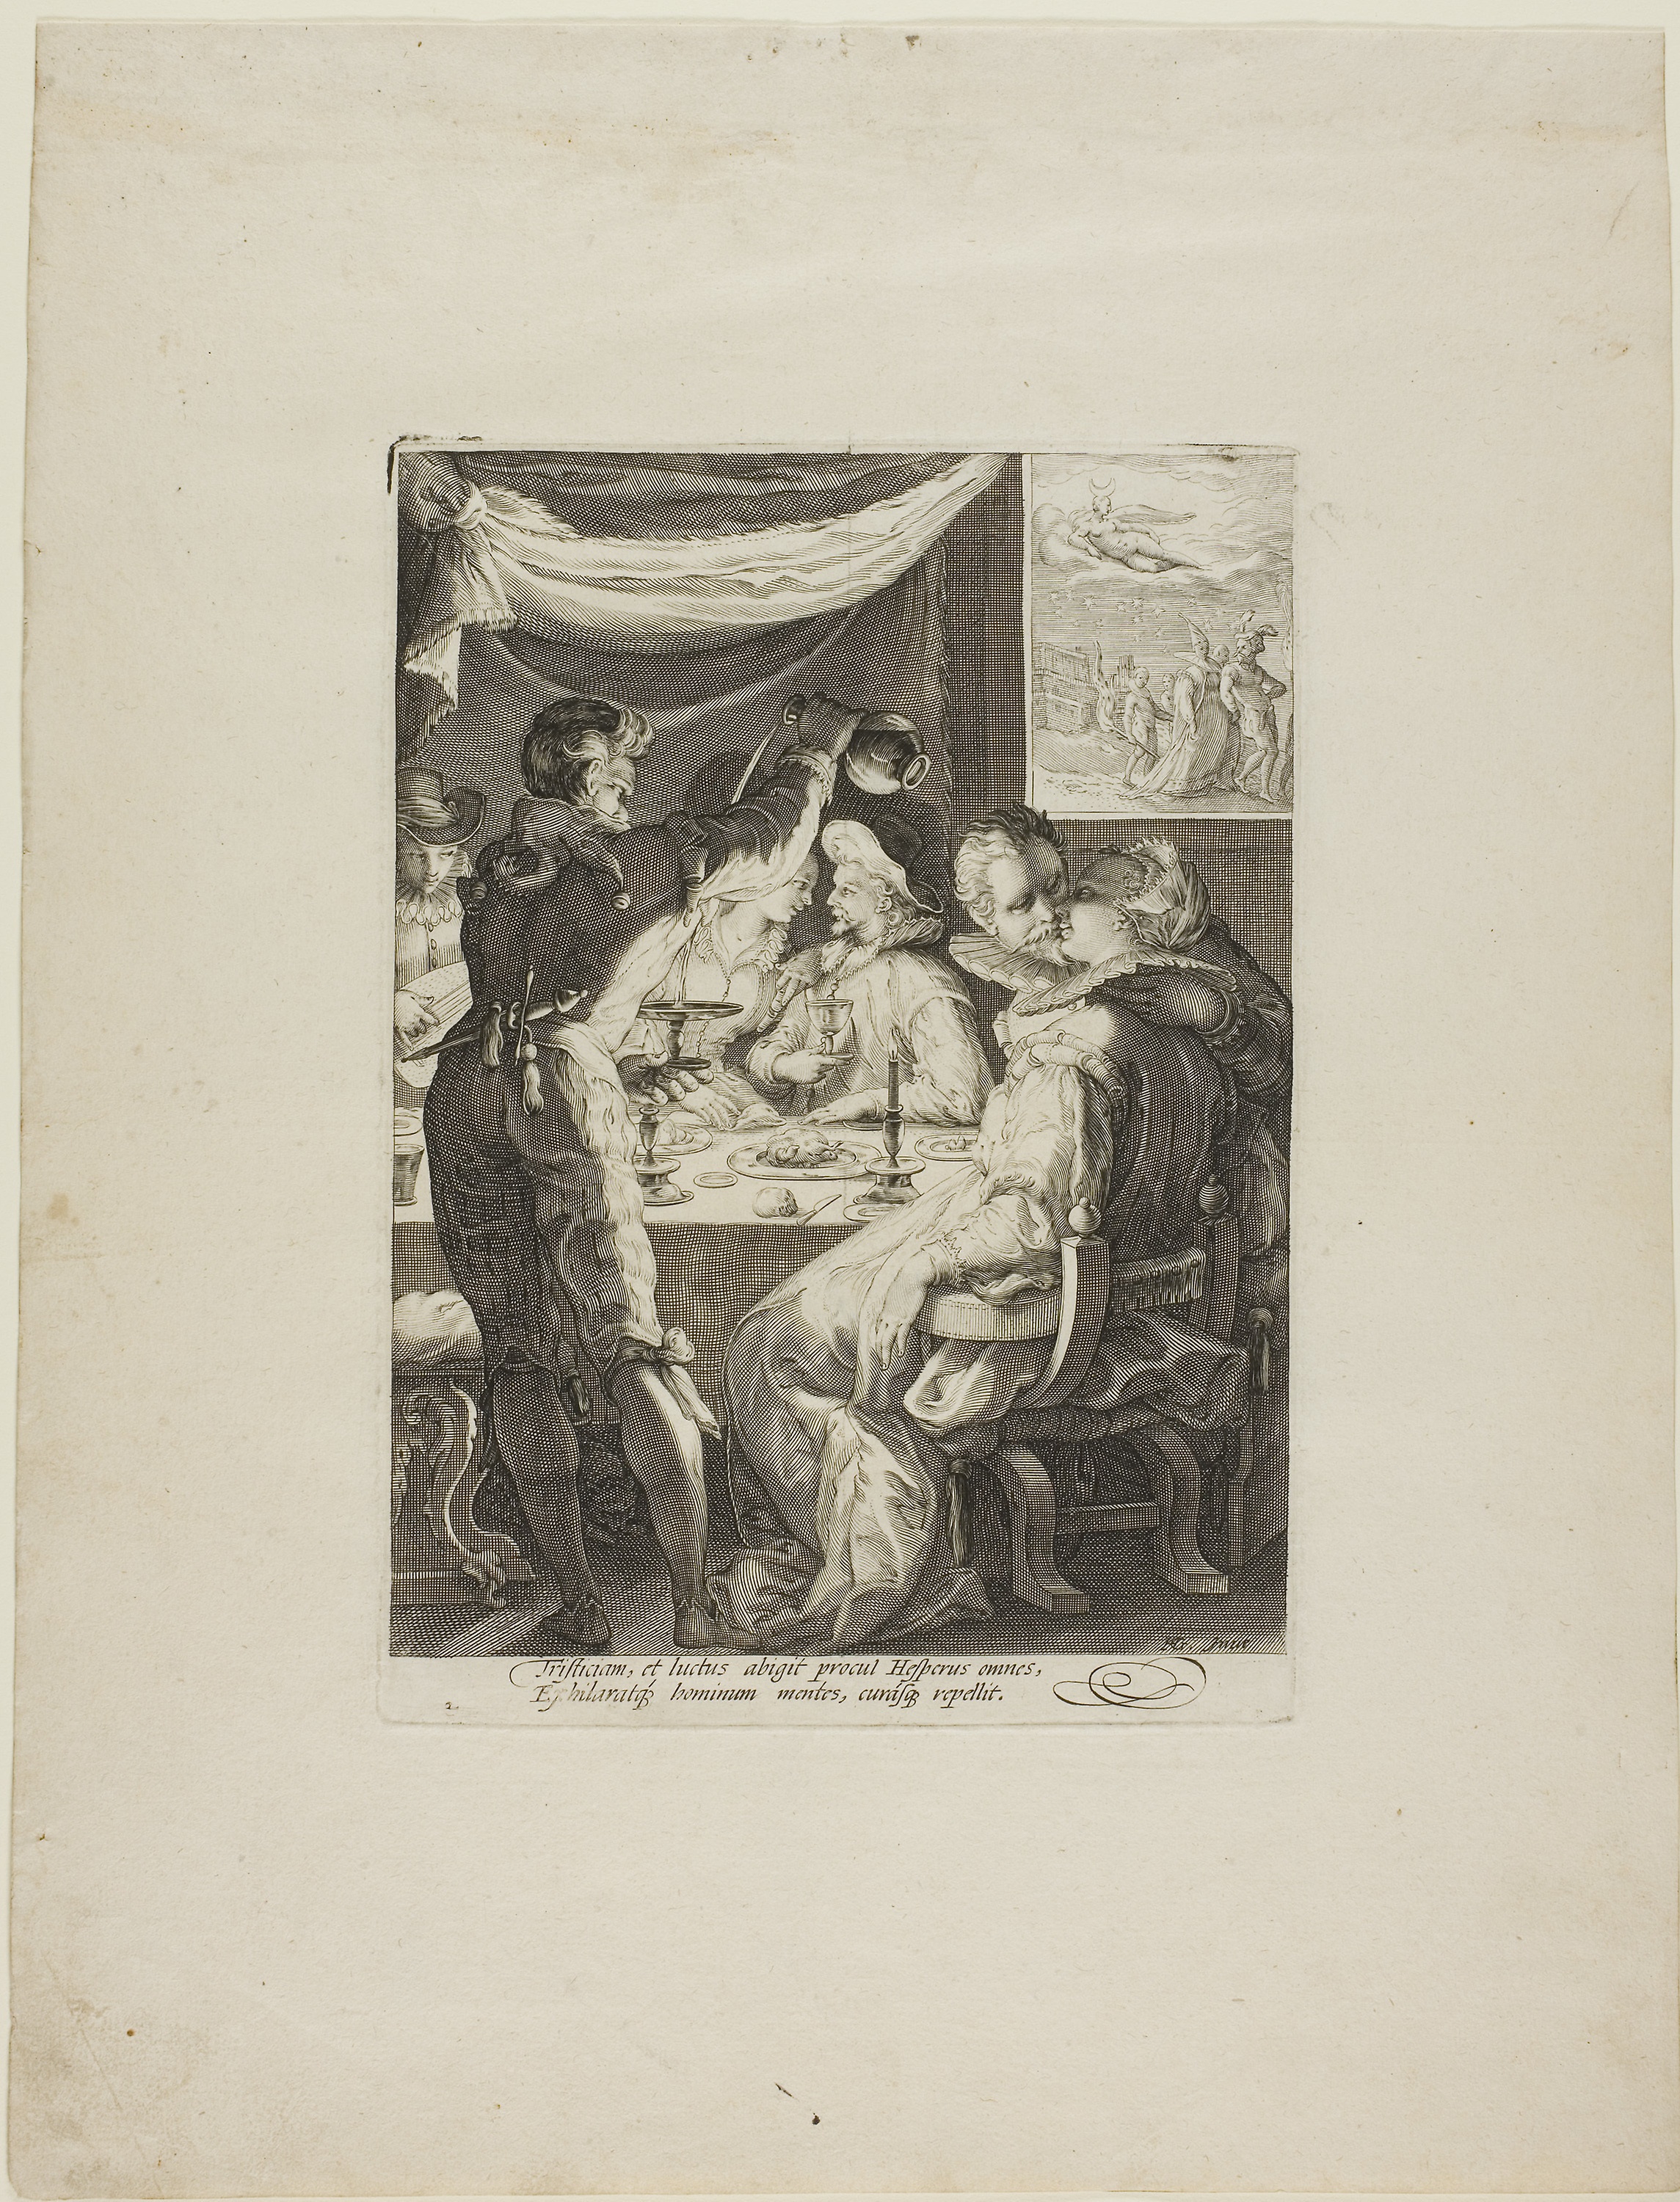
art, history, modern art, artwork, visual arts, drawing, portrait, painting, printmaking, illustration